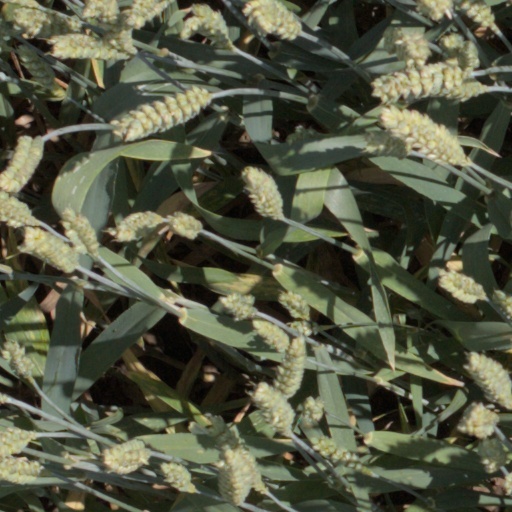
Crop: wheat